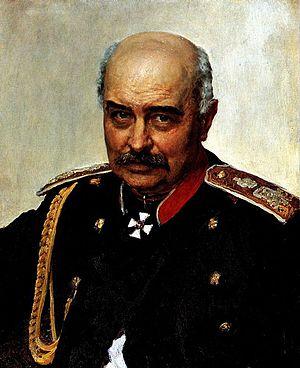
Mikhaïl Ivanovitch Dragomirov, né le 8 novembre 1830 à Konotop, oblast de Soumy, Ukraine et mort le 15 octobre 1905 également à Konotop, est un général et écrivain militaire russe.